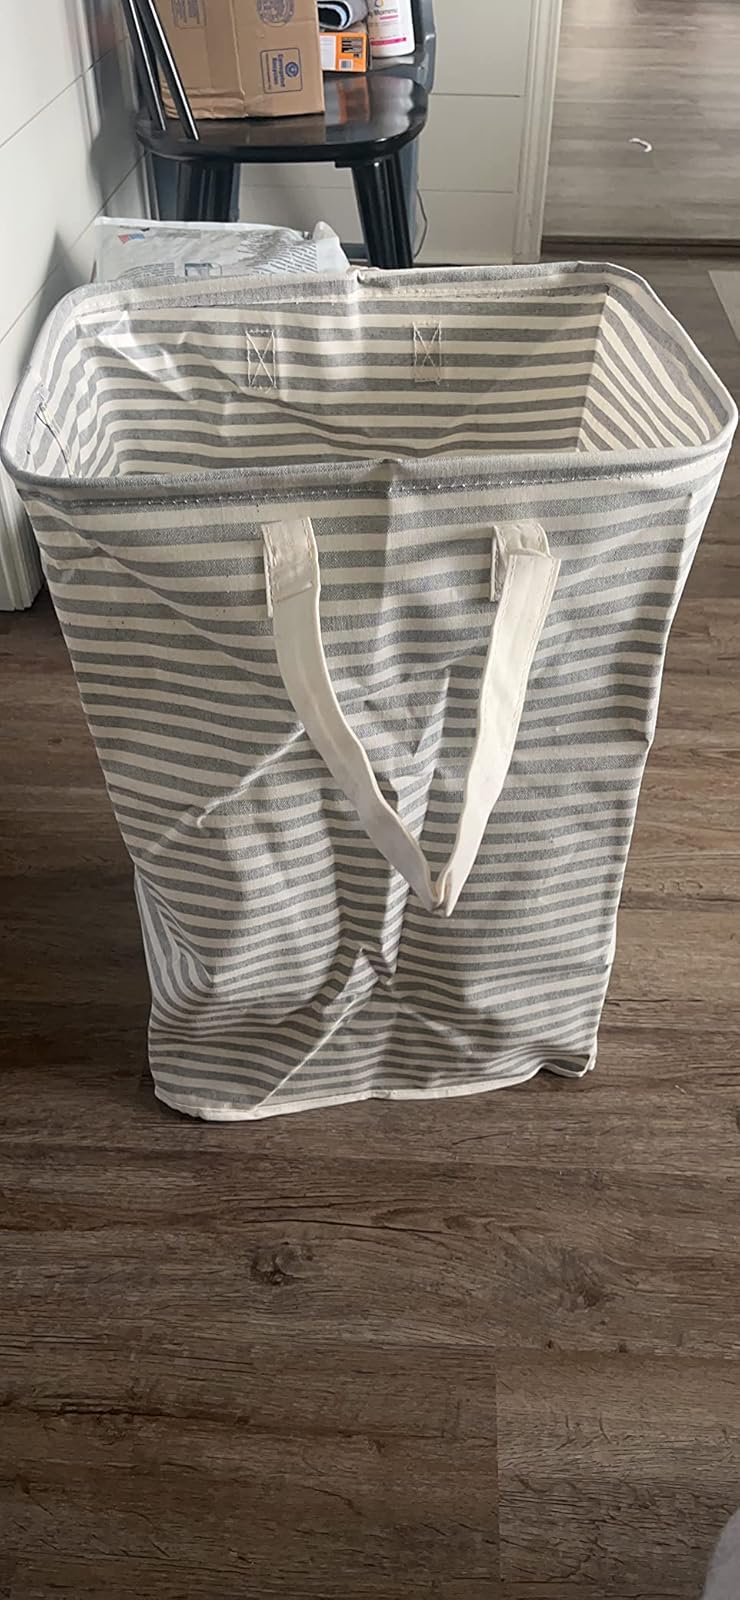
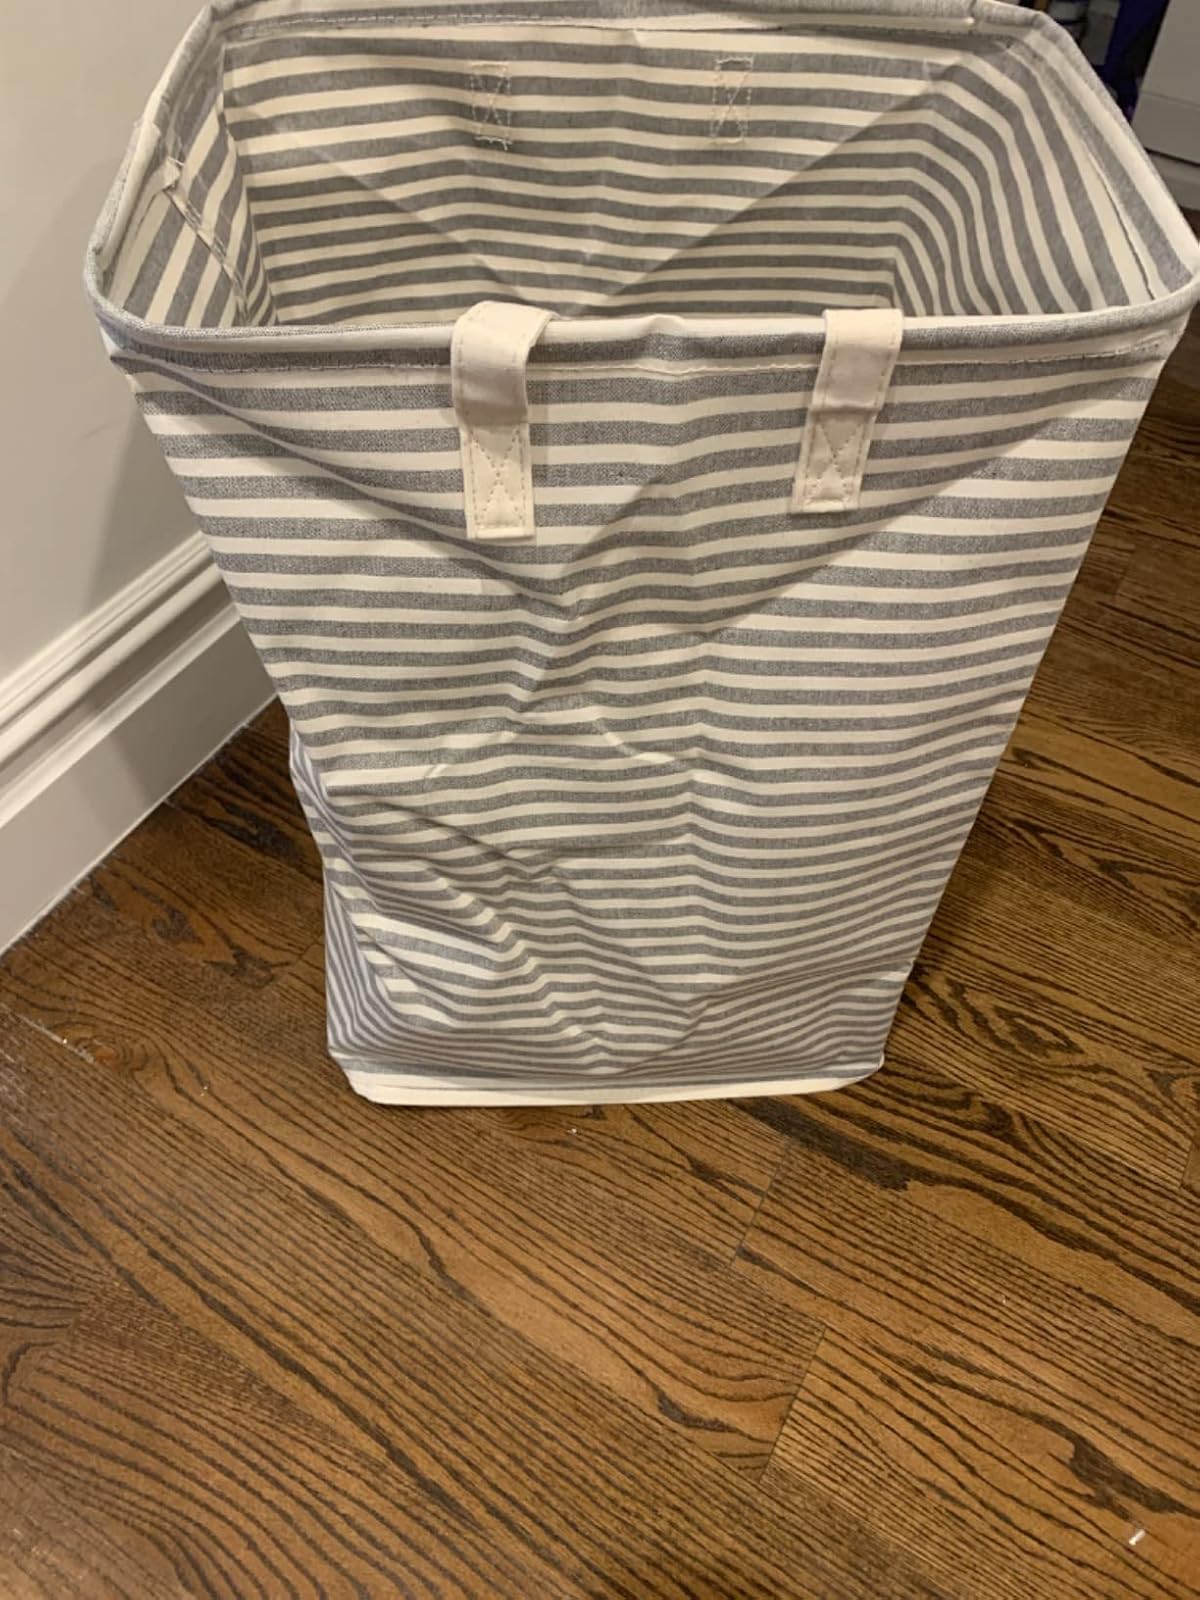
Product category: items_hamper
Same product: yes